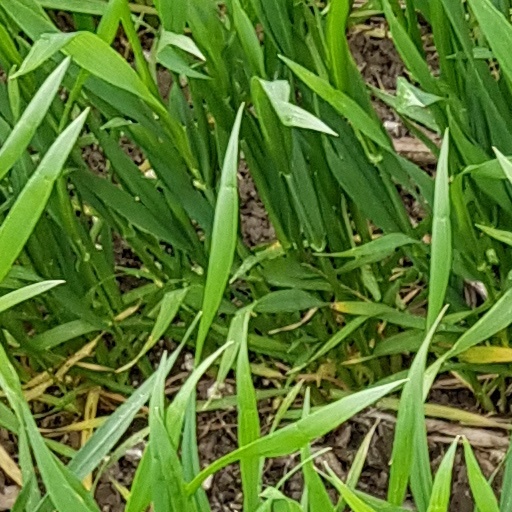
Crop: wheat